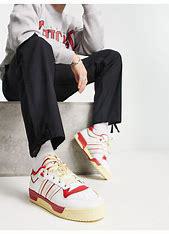
Brand: Adidas
Model: Rivalry 86